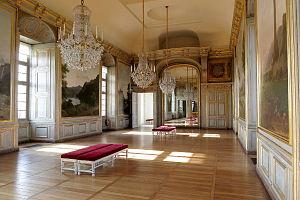
Château de Maisons-Laffitte, la grande salle, peintures murales de Jean-Victor Bertin et Xavier Bidault commandées en 1819
Le château de Maisons-Laffitte, à l'origine château de Maisons ou château de Maisons-sur-Seine, situé à Maisons-Laffitte dans le département des Yvelines, est considéré comme un chef-d'œuvre de l'architecture civile du XVIIᵉ siècle. Constituant une référence dans l'histoire de l'architecture française, il marque la transition entre la fin de l'architecture de la renaissance tardive et celle du classicisme.